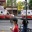
Label: ambulance